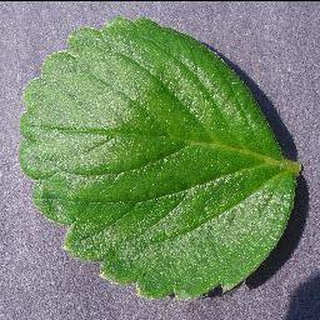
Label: healthy_strawberry